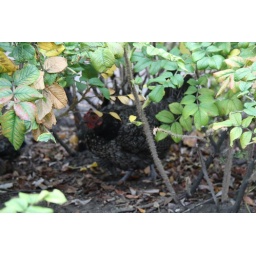
There were chicken everywhere...like wild chickens in the middle of Germany